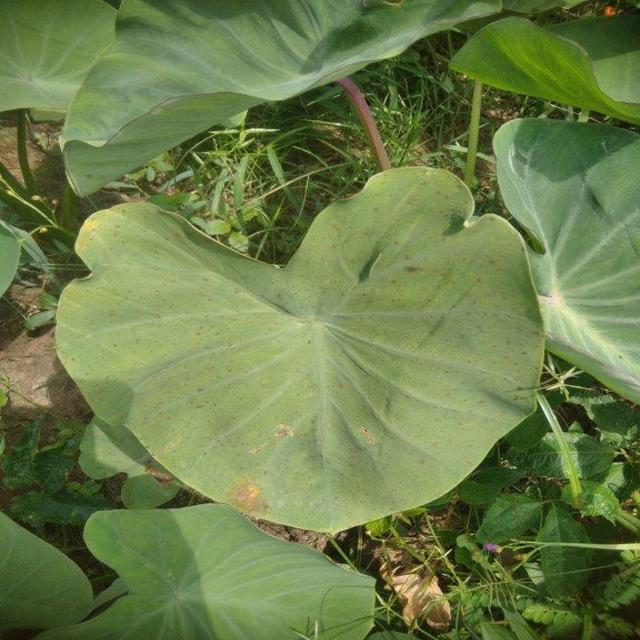
Label: Early_Blight